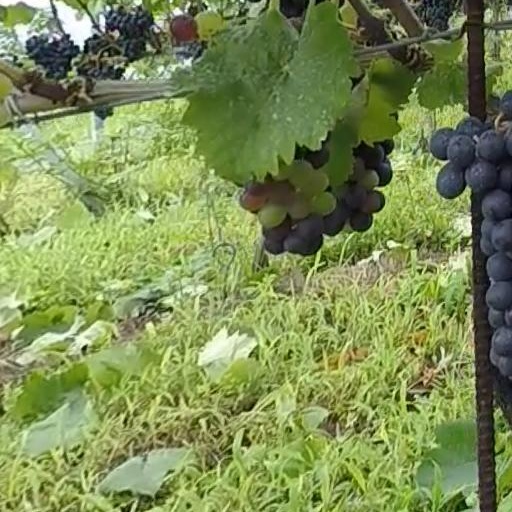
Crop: grape